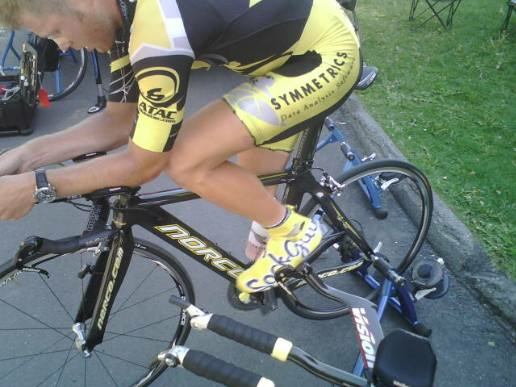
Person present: Yes